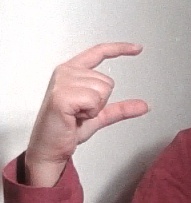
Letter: dal